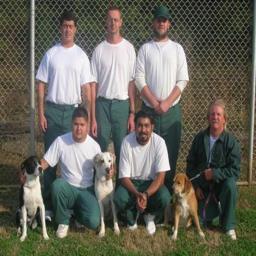
Animal: dogs